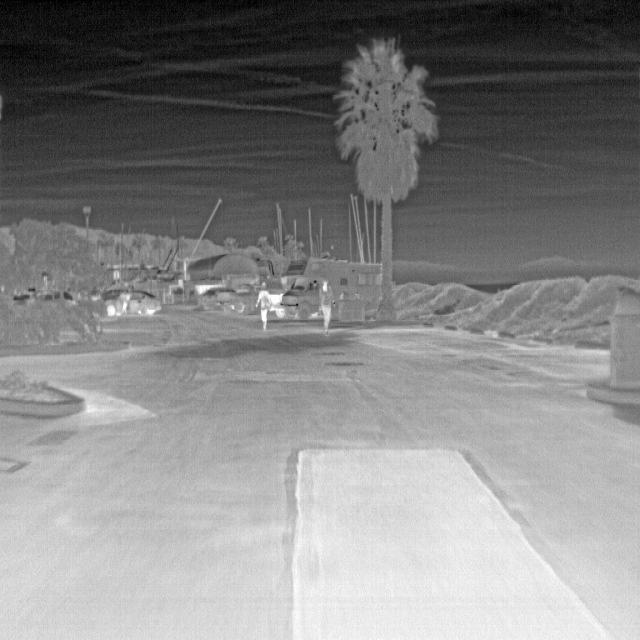
Detected objects:
label: person
label: person